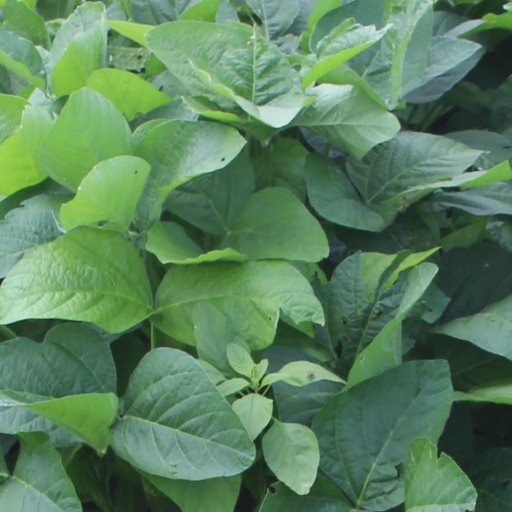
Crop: soybean